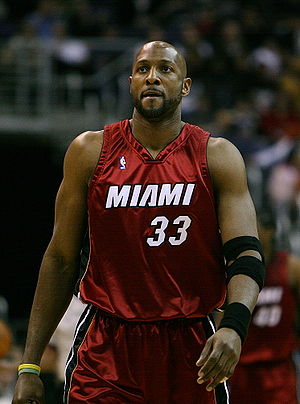
Alonzo Mourning
Alonzo Harding Mourning Jr. er en tidligere professionel basketballspiller som sidst spillede for Miami Heat i National Basketball Association. Mourning spillede Center og var berygtet som en af de bedste defensive spillere i ligaen. Han vandt NBA Defensive player of the year 2 gange, og har flere gange i sin karriere snittet de 10 rebounds som betragtes som vitalt for en god center. Alonzo var gennem hele sin karriere plaget af skader. Han pensionerede sig selv i 2008, da han spillede i Miami Heat. Senere pensionerede Miami Heat hans trøjenummer for trofast tjeneste og sublimt spil. I løbet af sin karriere spillet han også for Charlotte Hornets og New Jersey Nets. Mourning lavede i løbet af hans karriere flere tilbagevendelser til ligaen, men skader forhindrede ham i virkelig at få succes med det.